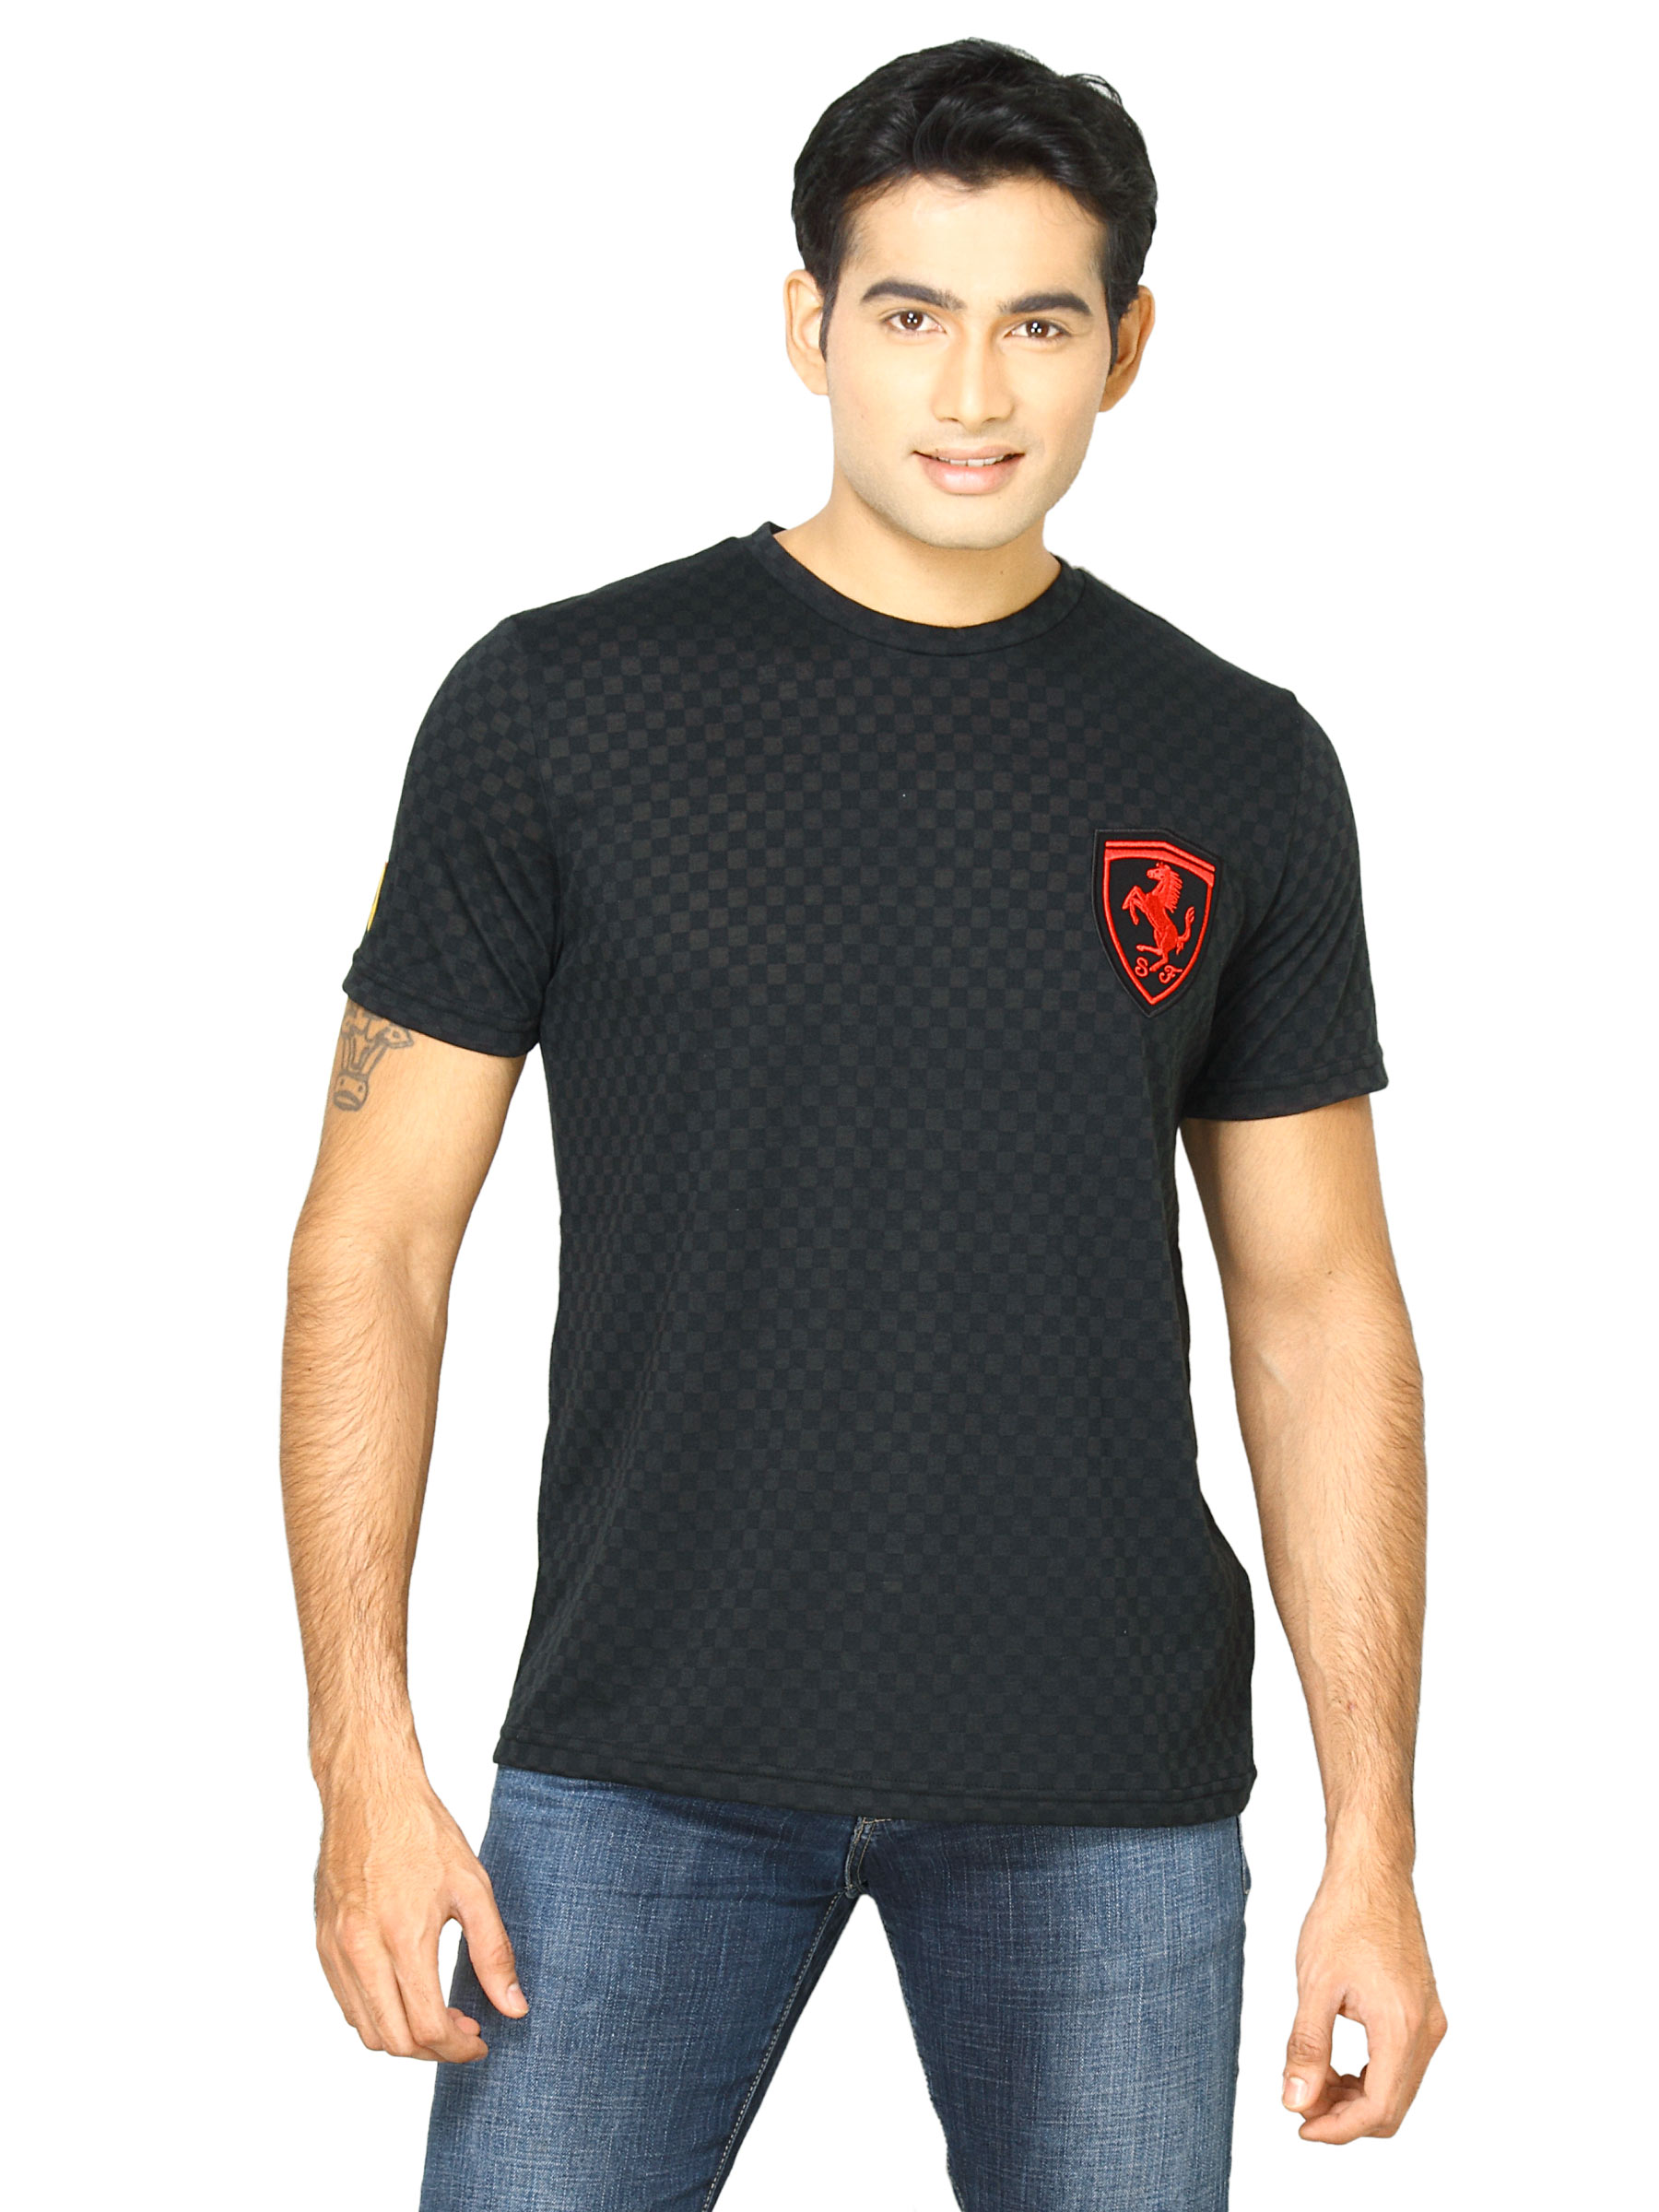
Puma Men Ferrari Logo Black Tshirts
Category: Apparel / Topwear / Tshirts
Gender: Men
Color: Black
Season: Fall 2011
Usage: Casual